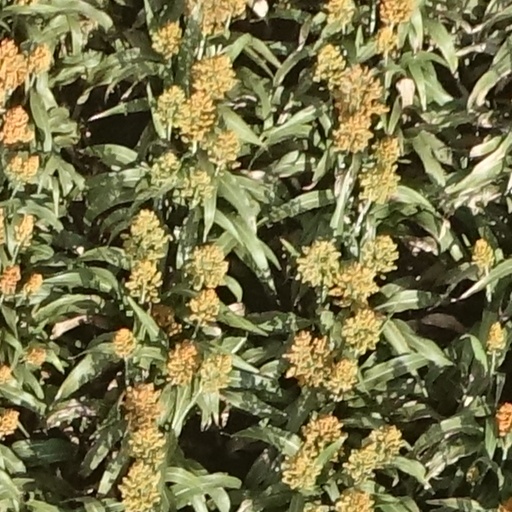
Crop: sorghum